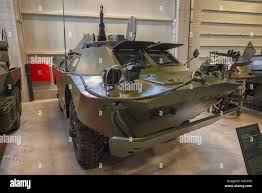
Label: BTR